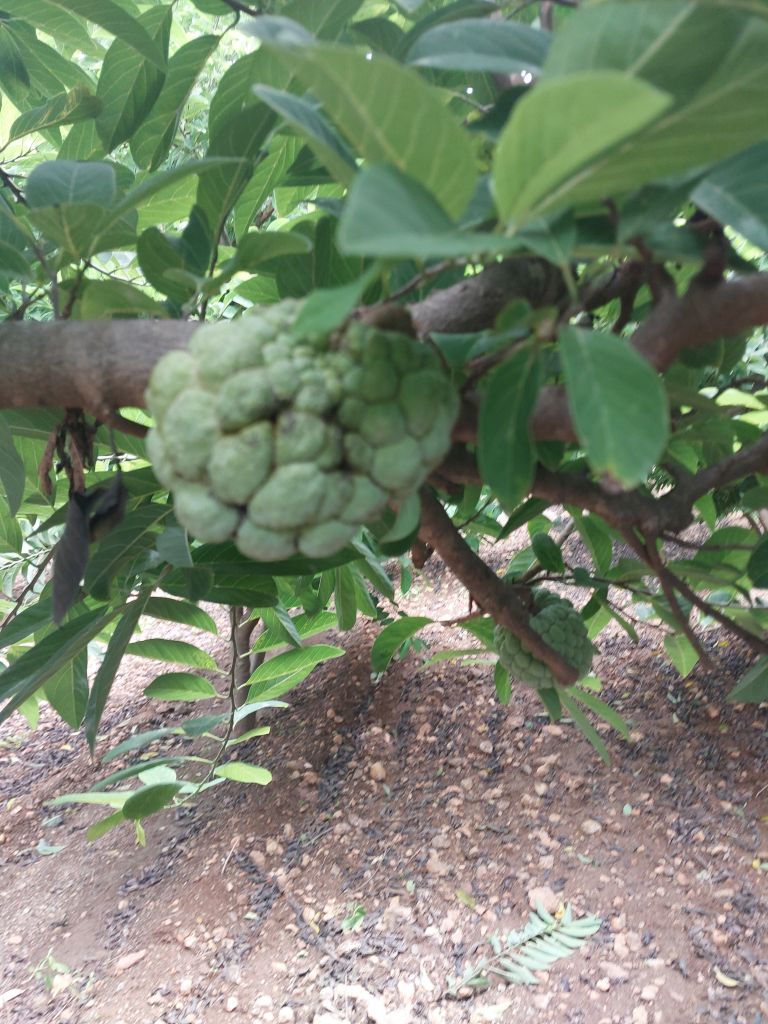
Disease label: Athracnose